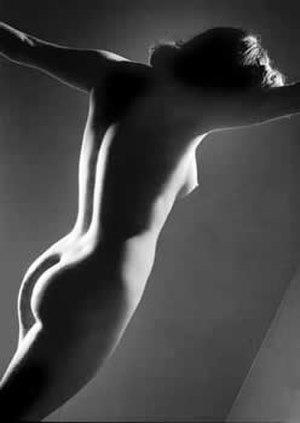
Annemarie Heinrich était une photographe d’origine allemande naturalisée argentine. Spécialisée dans les portraits et le nu artistique, elle s’illustra plus particulièrement en photographiant dans les années 1940 une série d’actrices et d’acteurs de cinéma de son pays d’adoption. Elle fut probablement la première en Argentine à pratiquer la photographie comme une forme d'art.